History of the Netherlands

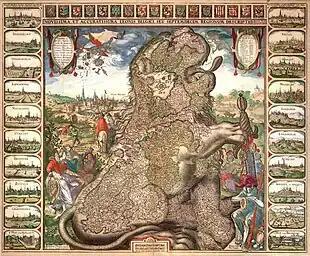
Leo Belgicus, a map of the Low Countries drawn in the shape of a lion, by Claes Jansz. Visscher (II), 1611 CE

During the 16th century, the Protestant Reformation rapidly gained ground in northern Europe, especially in its Lutheran and Calvinist forms. Dutch Protestants, after initial repression, were tolerated by local authorities. By the 1560s, the Protestant community had become a significant influence in the Netherlands, although it clearly formed a minority then. In a society dependent on trade, freedom and tolerance were considered essential. Nevertheless, the Catholic rulers Charles V, and later Philip II, made it their mission to defeat Protestantism, which was considered a heresy by the Catholic Church and a threat to the stability of the whole hierarchical political system. On the other hand, the intensely moralistic Dutch Protestants insisted their Biblical theology, sincere piety and humble lifestyle was morally superior to the luxurious habits and superficial religiosity of the ecclesiastical nobility. The rulers' harsh punitive measures led to increasing grievances in the Netherlands, where the local governments had embarked on a course of peaceful coexistence. In the second half of the century, the situation escalated. Philip sent troops to crush the rebellion and make the Netherlands once more a Catholic region.